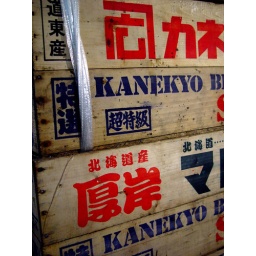
Biggest wholesale fish and seafood market in the world. It has a history dates back to 1870s